Carboxypeptidase A

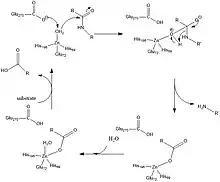
Figure 2. CPA-Catalyzed proteolysis promoted by coordinated water molecule.

Glu-270 and Arg-127 play an important role in catalysis shown in Figure 2. Arg-127 acts to stabilize the carbonyl of the substrate that is bound to amino group of phenylalanine. Simultaneously, the water molecule coordinated to zinc is deprotonated by Glu-270 and interacts with the carbonyl stabilized by Arg-127. This creates an intermediate, shown in Figure 2, where the negatively charged oxygen is coordinated to zinc, and through unfavorable electrostatic interactions between Glu-270 and the ionized product facilitates the release of the product at the end of catalysis.